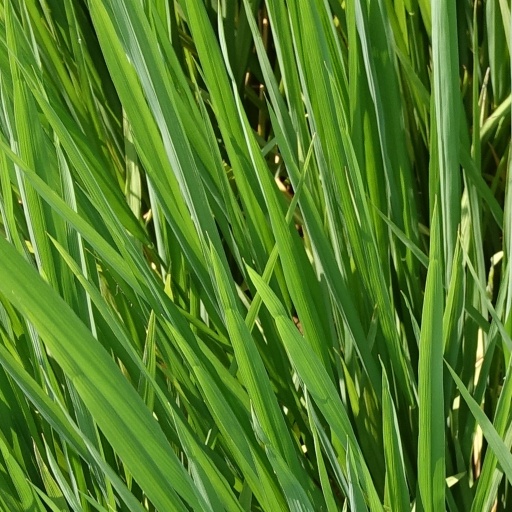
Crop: rice